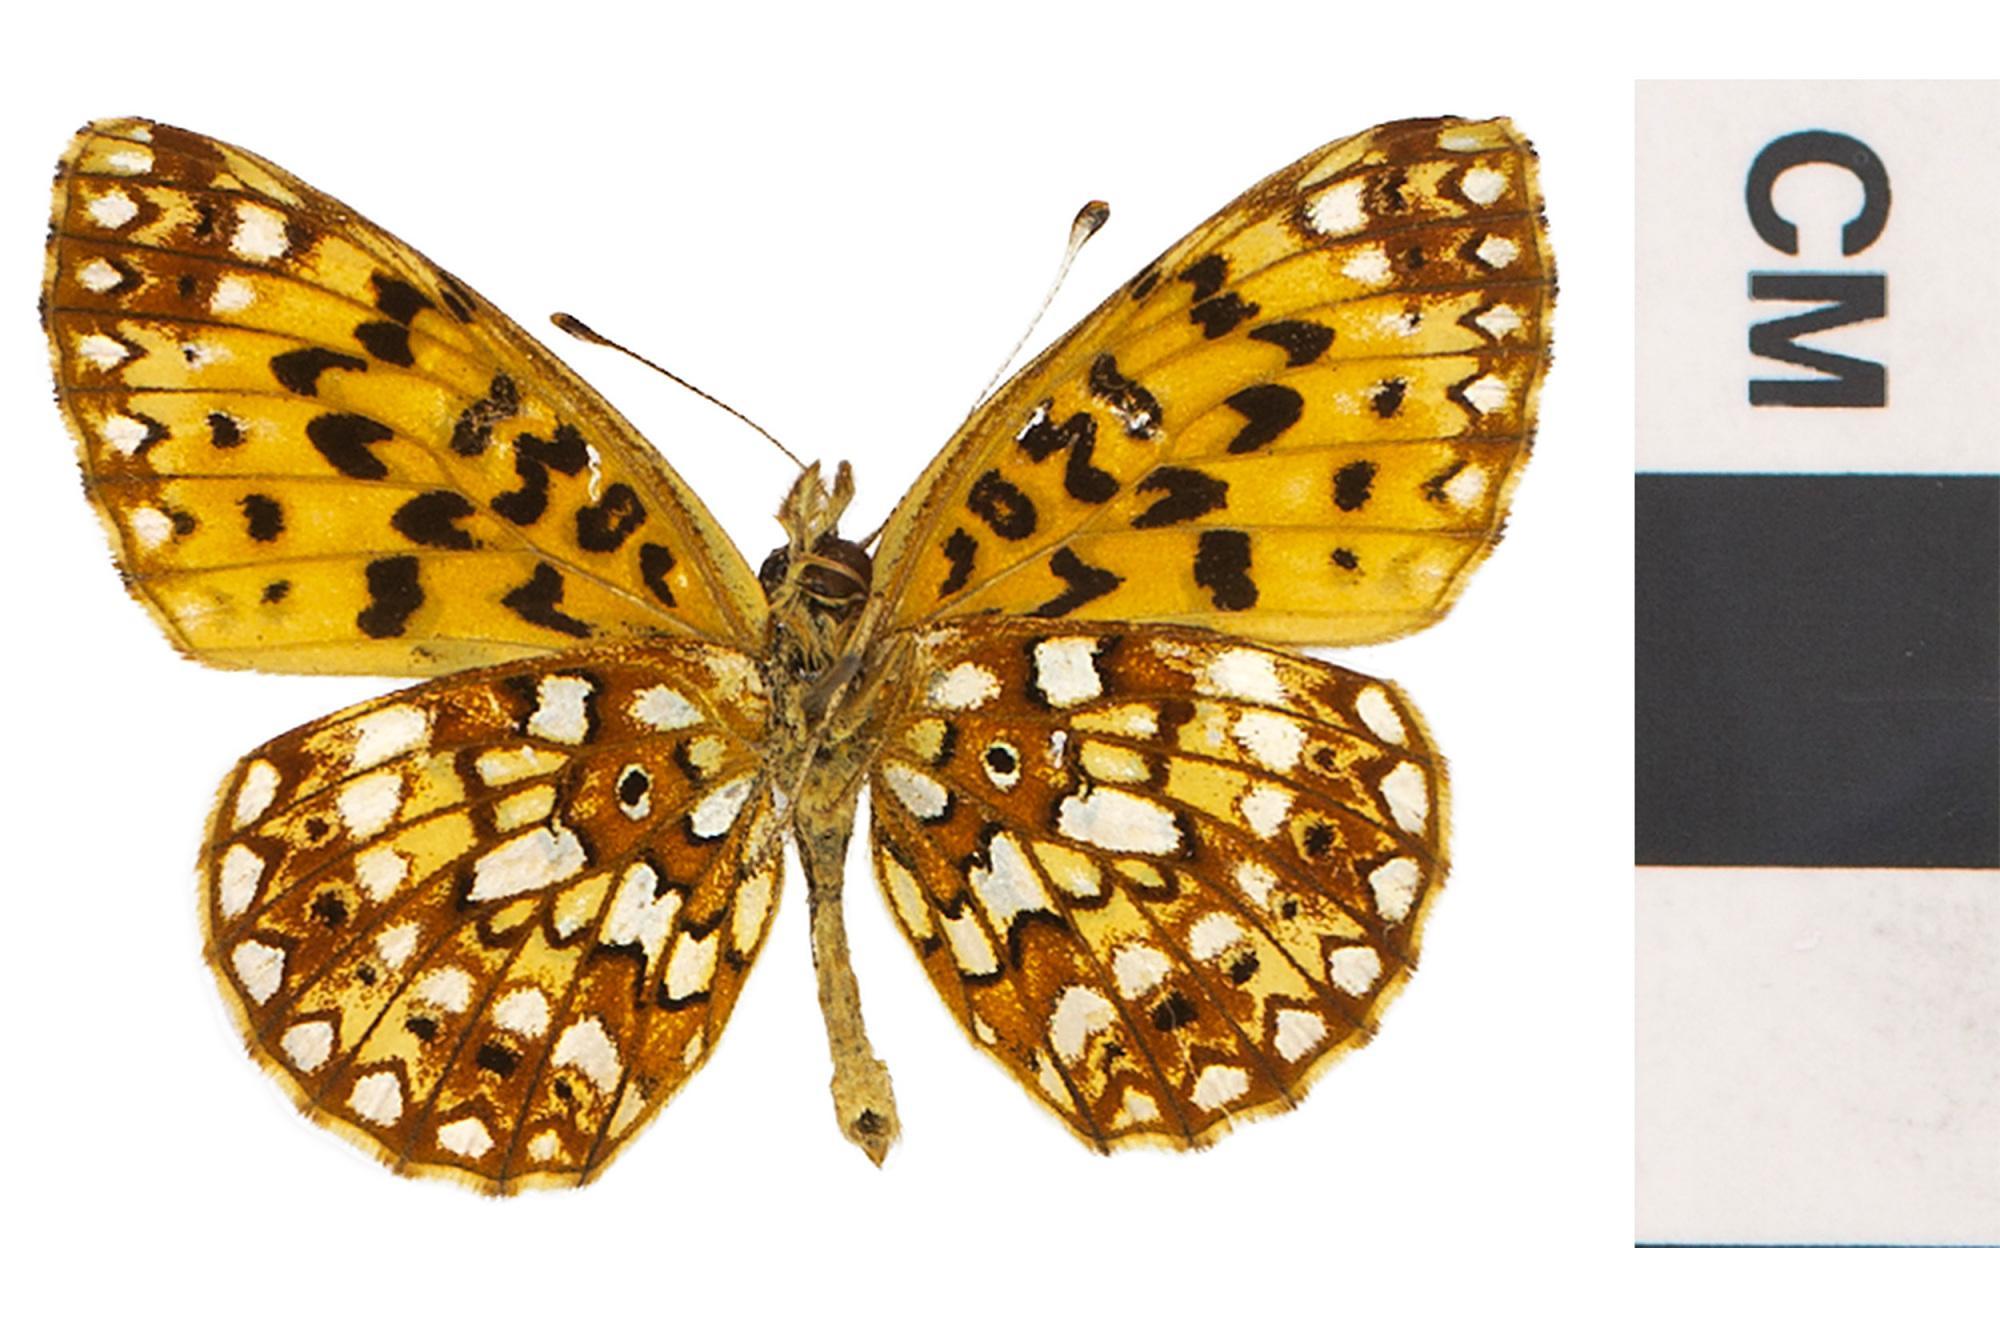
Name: Meadow Fritillary, Meadow Fritillary
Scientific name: Boloria bellona
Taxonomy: Animalia, Arthropoda, Hexapoda, Insecta, Lepidoptera, Nymphalidae, Heliconiinae
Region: US Mid Atlantic (PA, NJ, MD, DE, DC, VA, WV)
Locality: North America, United States, Maryland, Carroll County